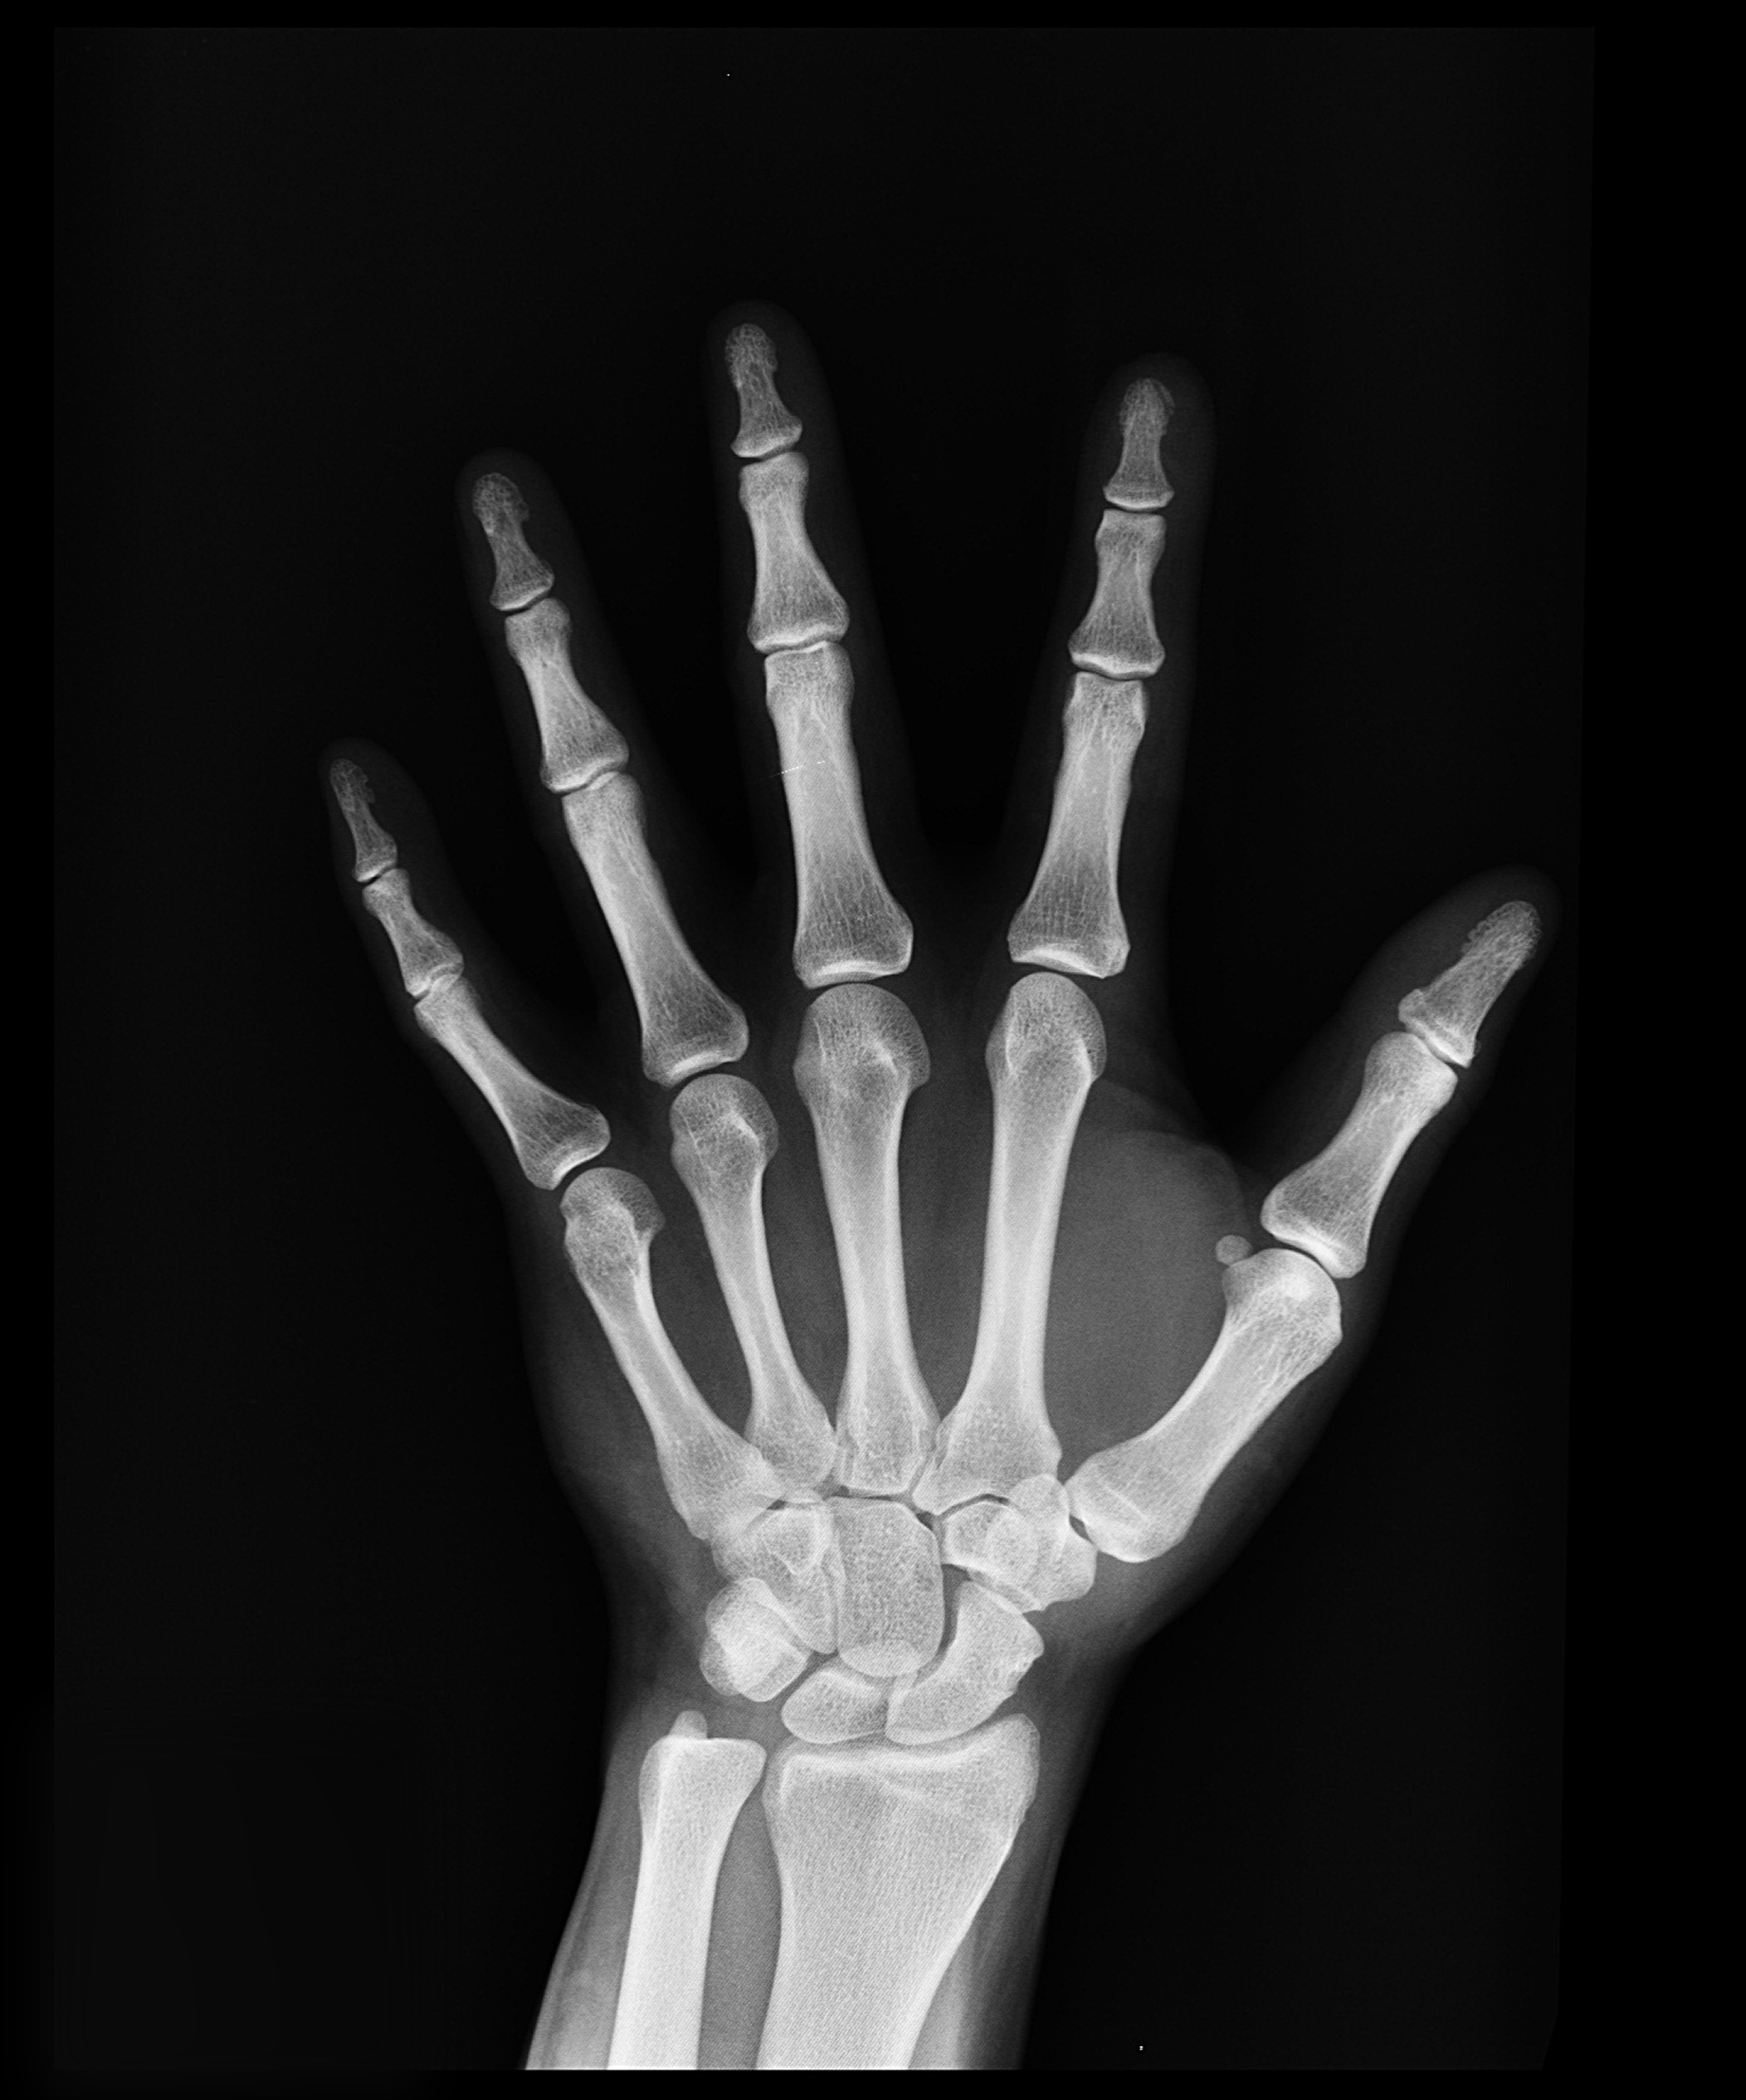
hand, black and white, white, finger, monochrome, medicine, arm, health, bone, hospital, doctors, x ray, medical insurance, diagnosis, sense, monochrome photography, radiography, medical radiography